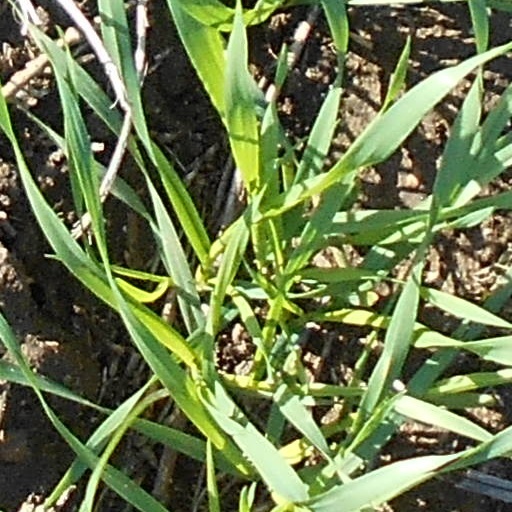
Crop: wheat